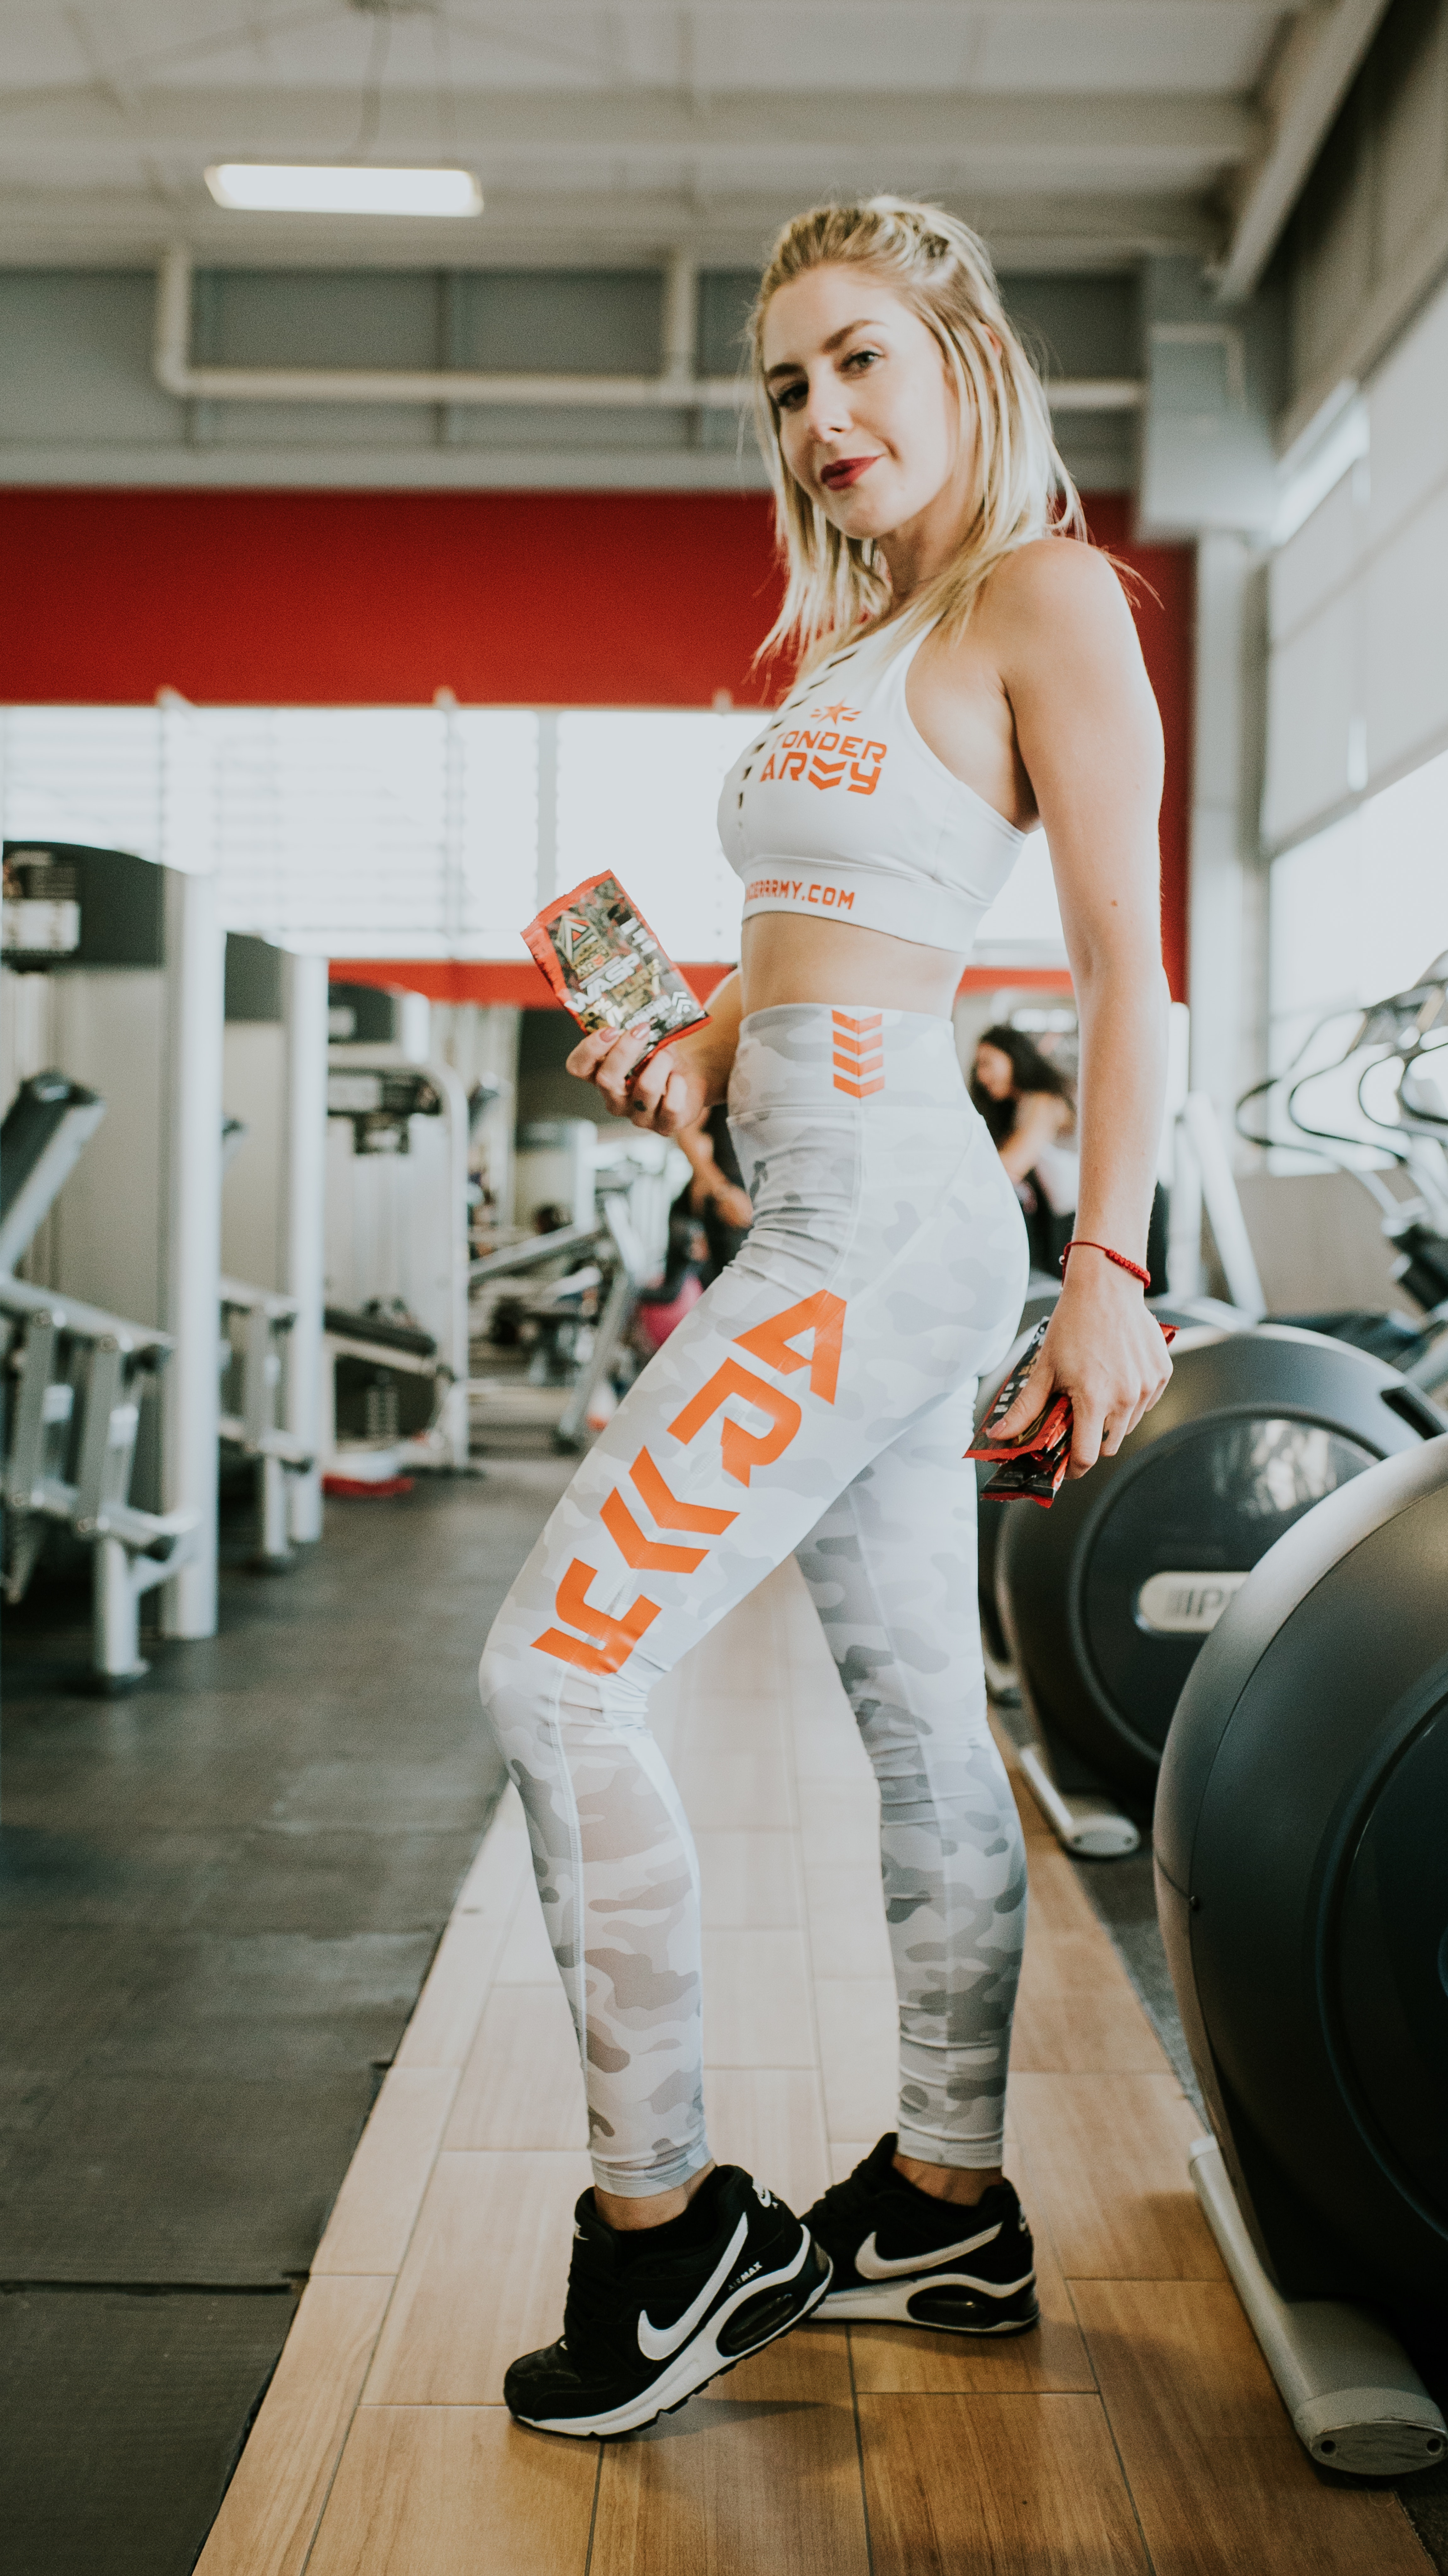
woman, footwear, shoe, leg, waist, thigh, automotive tire, flash photography, automotive design, flooring, street fashion, sportswear, fashion design, sneakers, knee, fetish model, human leg, fashion model, boot, high heels, abdomen, blond, sandal, electric blue, event, rim, brown hair, physical fitness, belt, fashion accessory, automotive wheel system, eyewear, audio equipment, room, photo shoot, recreation, advertising, automotive exterior, auto part, denim, logo, model